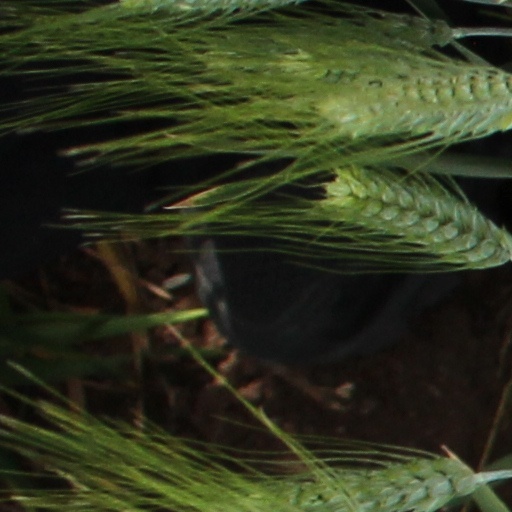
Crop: wheat